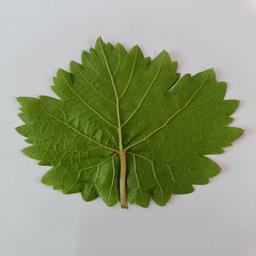
Label: Healthy Leaves